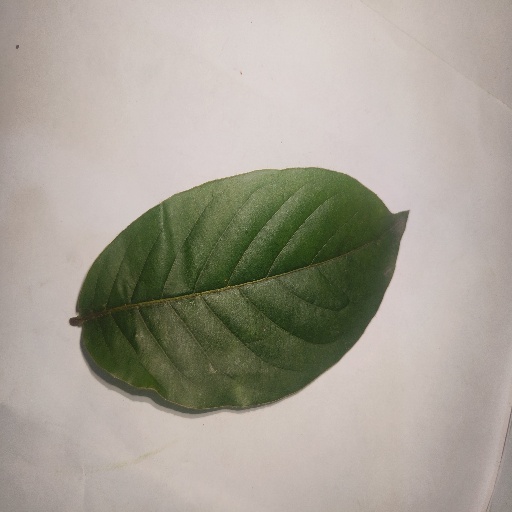
Species: HariTaki
Leaf condition: Healthy Leaf